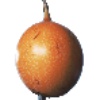
Label: Granadilla 1